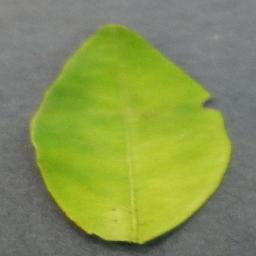
Label: Orange___Haunglongbing_(Citrus_greening)